Vehicle registration plates of Australia

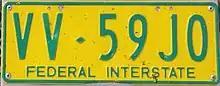
Federal Interstate

FIRS plates are issued by state authorities on behalf of the Commonwealth, and carry the format as specified by the "Interstate Road Transport Regulations 1986 – Reg 21". Federal Interstate-registered vehicles are prohibited from undertaking intrastate journeys and can only be used for cross-border work.